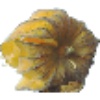
Label: physalis_with_husk